Kenneth McDuff

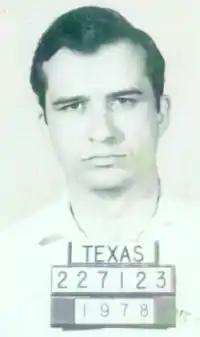
1978 mugshot

Kenneth Allen McDuff (January 24, 1946 – November 17, 1998) was an American serial killer from Texas. In 1966, McDuff and an accomplice kidnapped and murdered three teenagers who were visiting from California. He was given three death sentences for these crimes but avoided execution after the 1972 U.S. Supreme Court ruling "Furman v. Georgia". He was resentenced to life and was paroled in 1989. Between October 1989 and March 1992, McDuff raped and killed at least six women, receiving another death sentence and was later executed in 1998.